List of birds of Puerto Rico

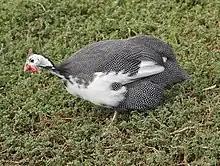
Helmeted guineafowl

Guineafowls are a group of African seed-eating, ground-nesting birds resembling partridges, but with featherless heads and spangled gray plumage.